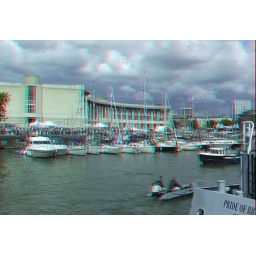
Bristol Harbour Festival 2010 in anaglyph 3D stereo red cyan glasses to view